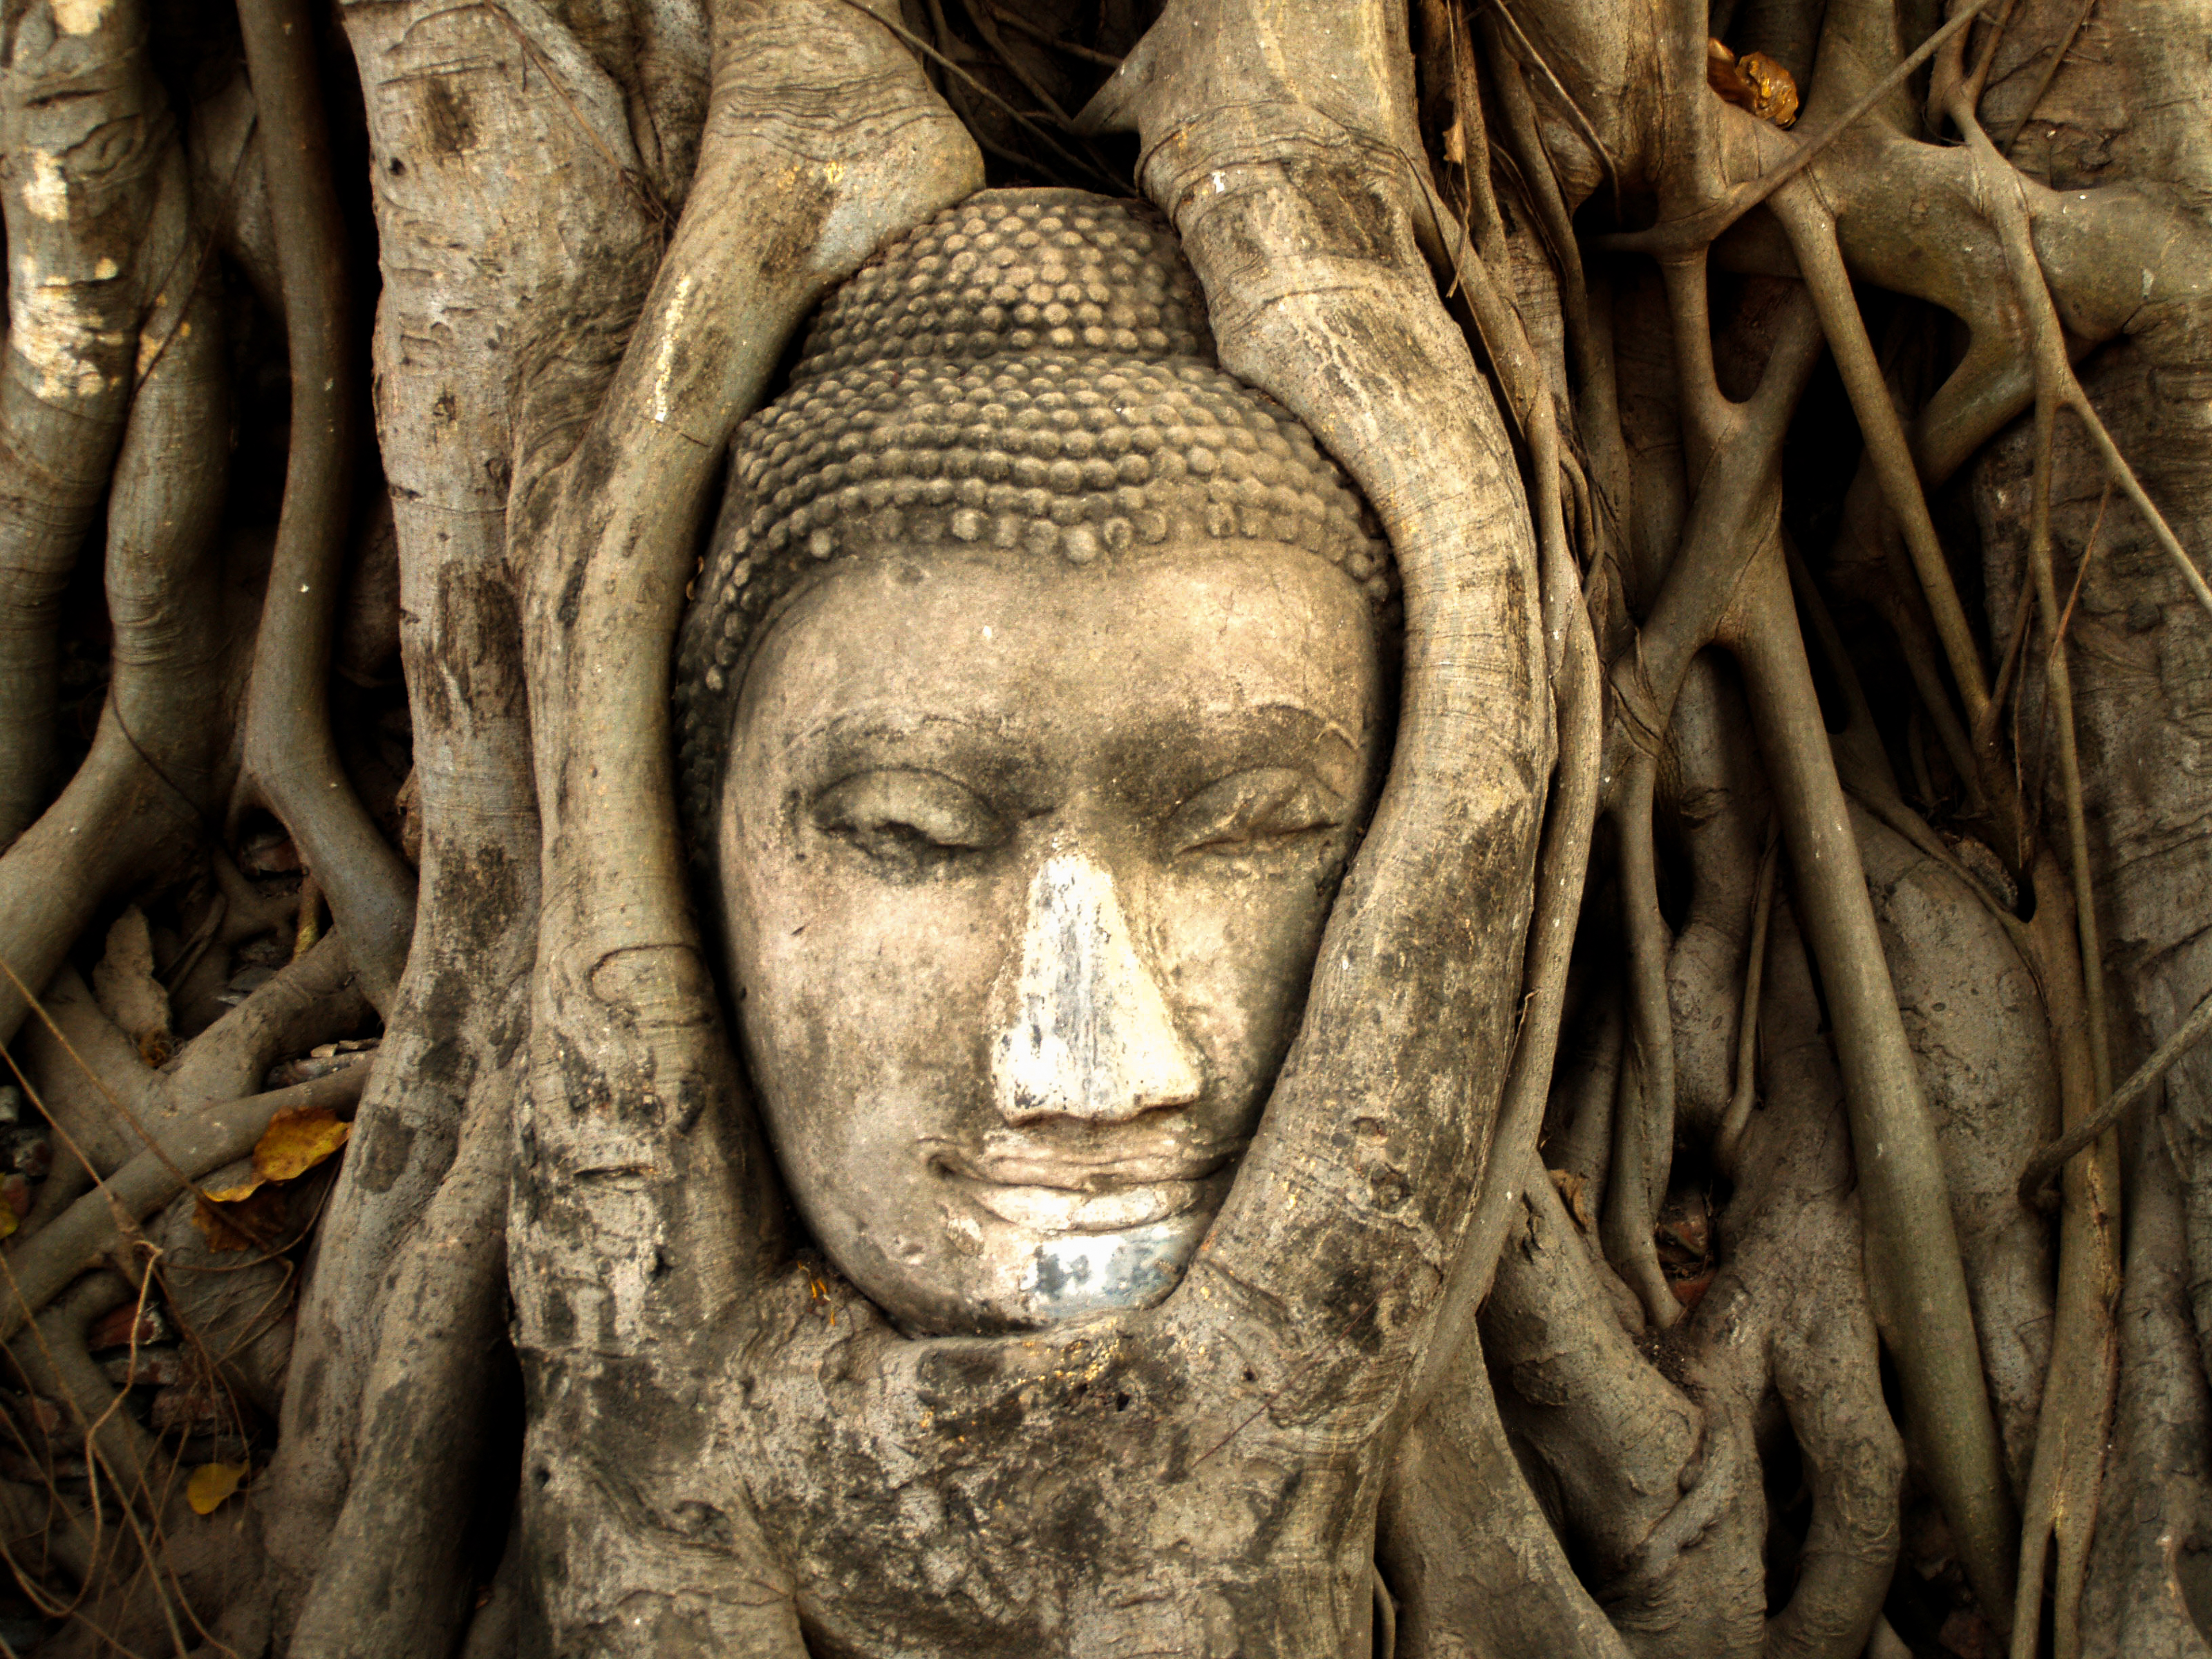
thailand, culture, travel, temple, asia, architecture, historic, buddha, pagoda, tourism, park, old, statue, ayutthaya, siam, religious, ayutthaya historical park, thai, landmark, bangkok, buddhism, building, heritage, ancient, kingdom, religion, art, traditional, statues, sculpture, tree, stone carving, carving, head, rock, archaeological site, ancient history, plant, root, monument, trunk, stock photography